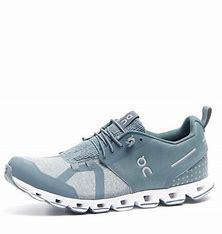
Brand: ON
Model: Cloud Terry